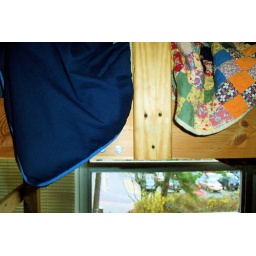
the essential bed is wooden, and contains two essential ingredients: a blue comforter, and a rockin' quilt made by some family matriarch.